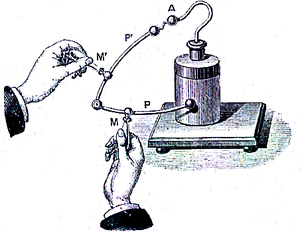
Décharge brusque d'une bouteille Leyde
La bouteille de Leyde est l'ancêtre du condensateur. Elle fut réalisée la première fois en 1745 par Ewald von Kleist et, indépendamment de Kleist, dans la ville de Leyde aux Pays-Bas par Pieter van Musschenbroek.